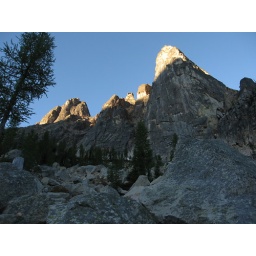
the route is a thin white streak on the far left side of the tallest tower (Liberty Bell) in this photo